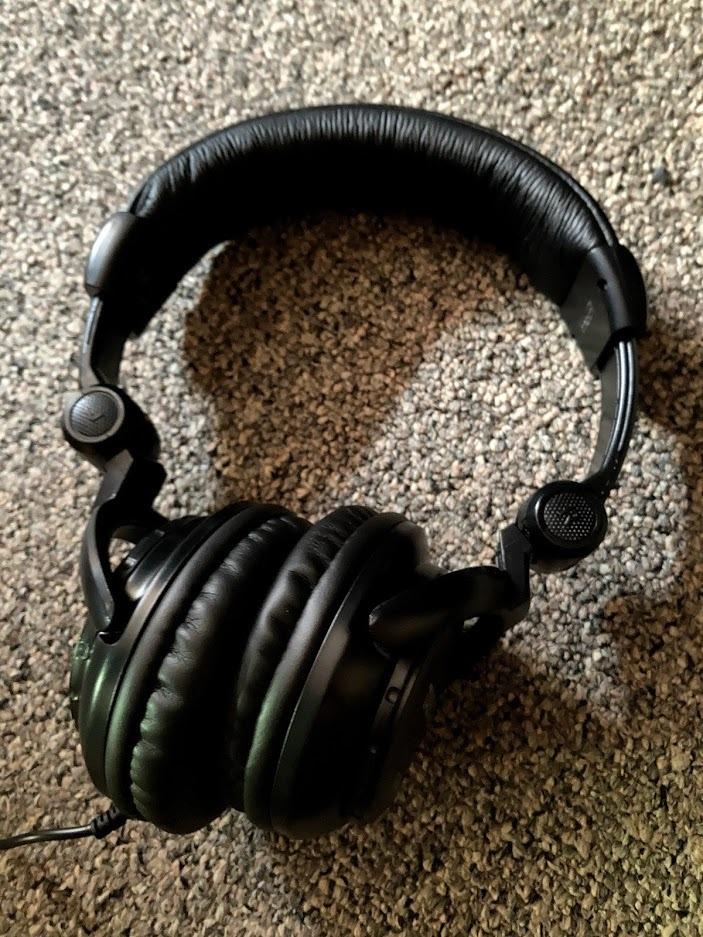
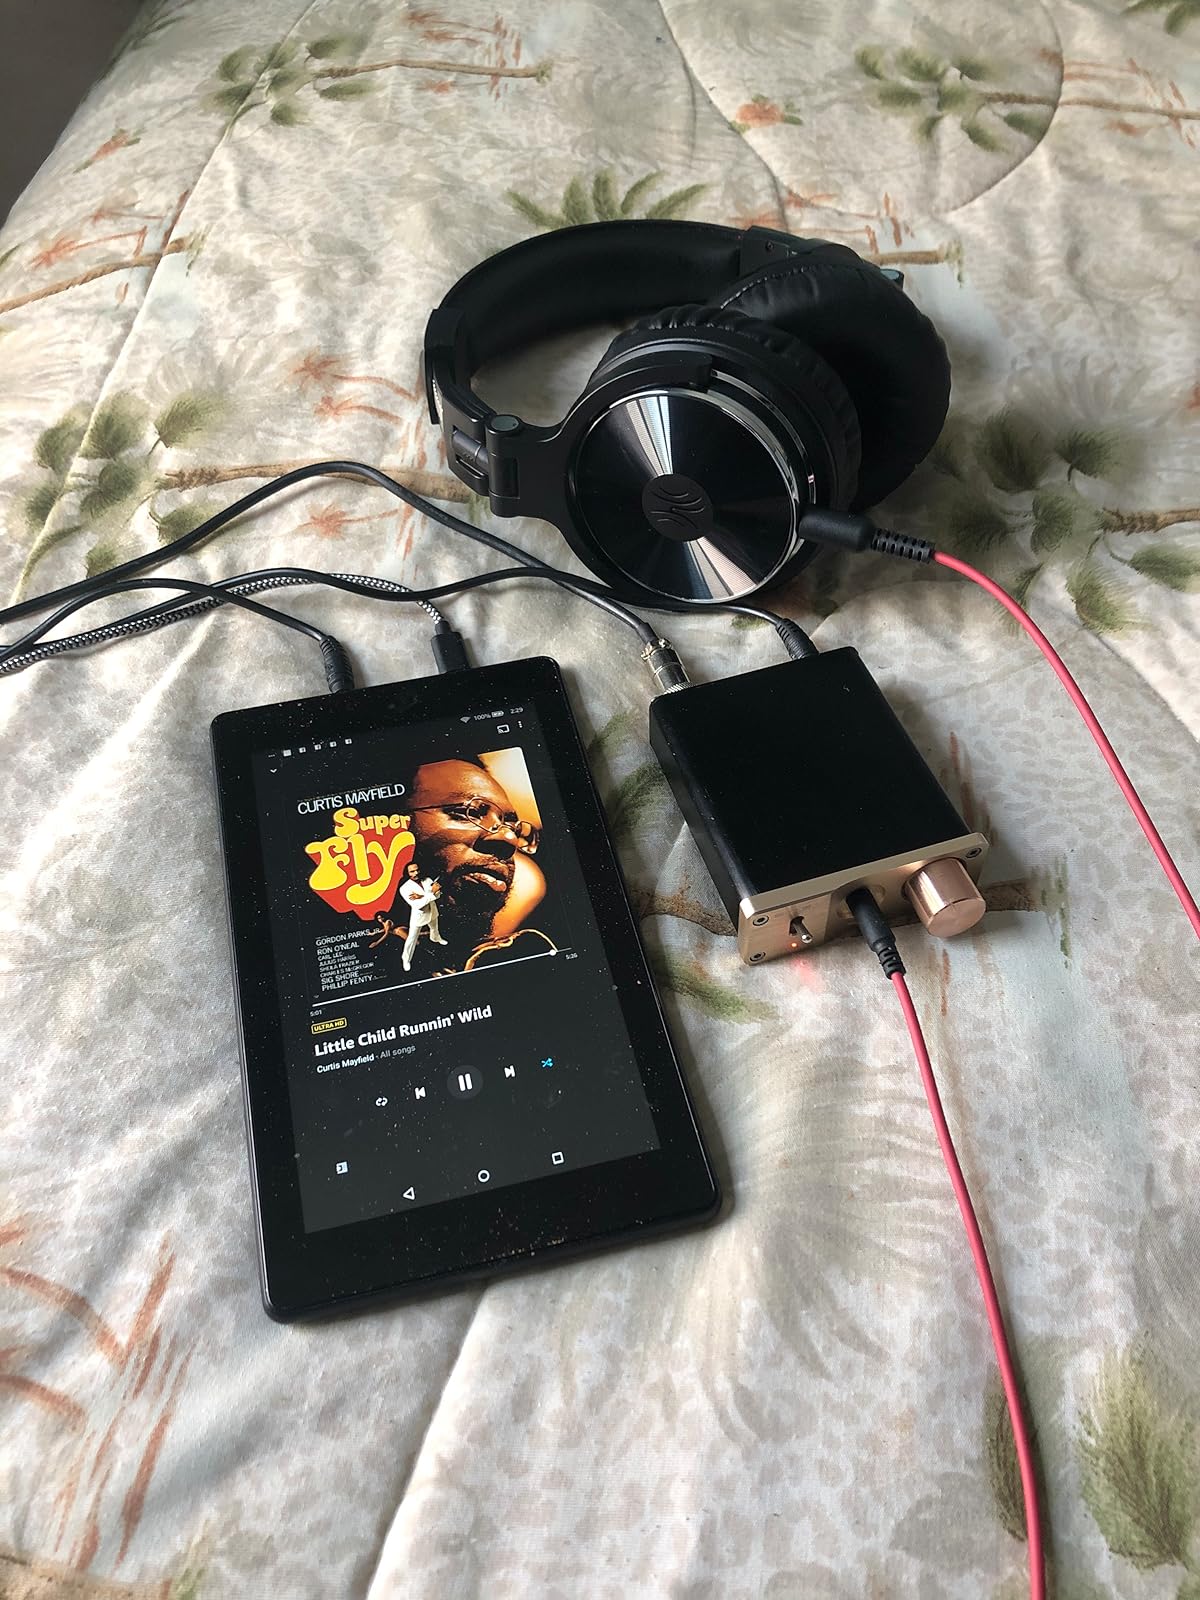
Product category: headphones
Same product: no